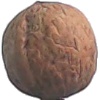
Label: Walnut 1